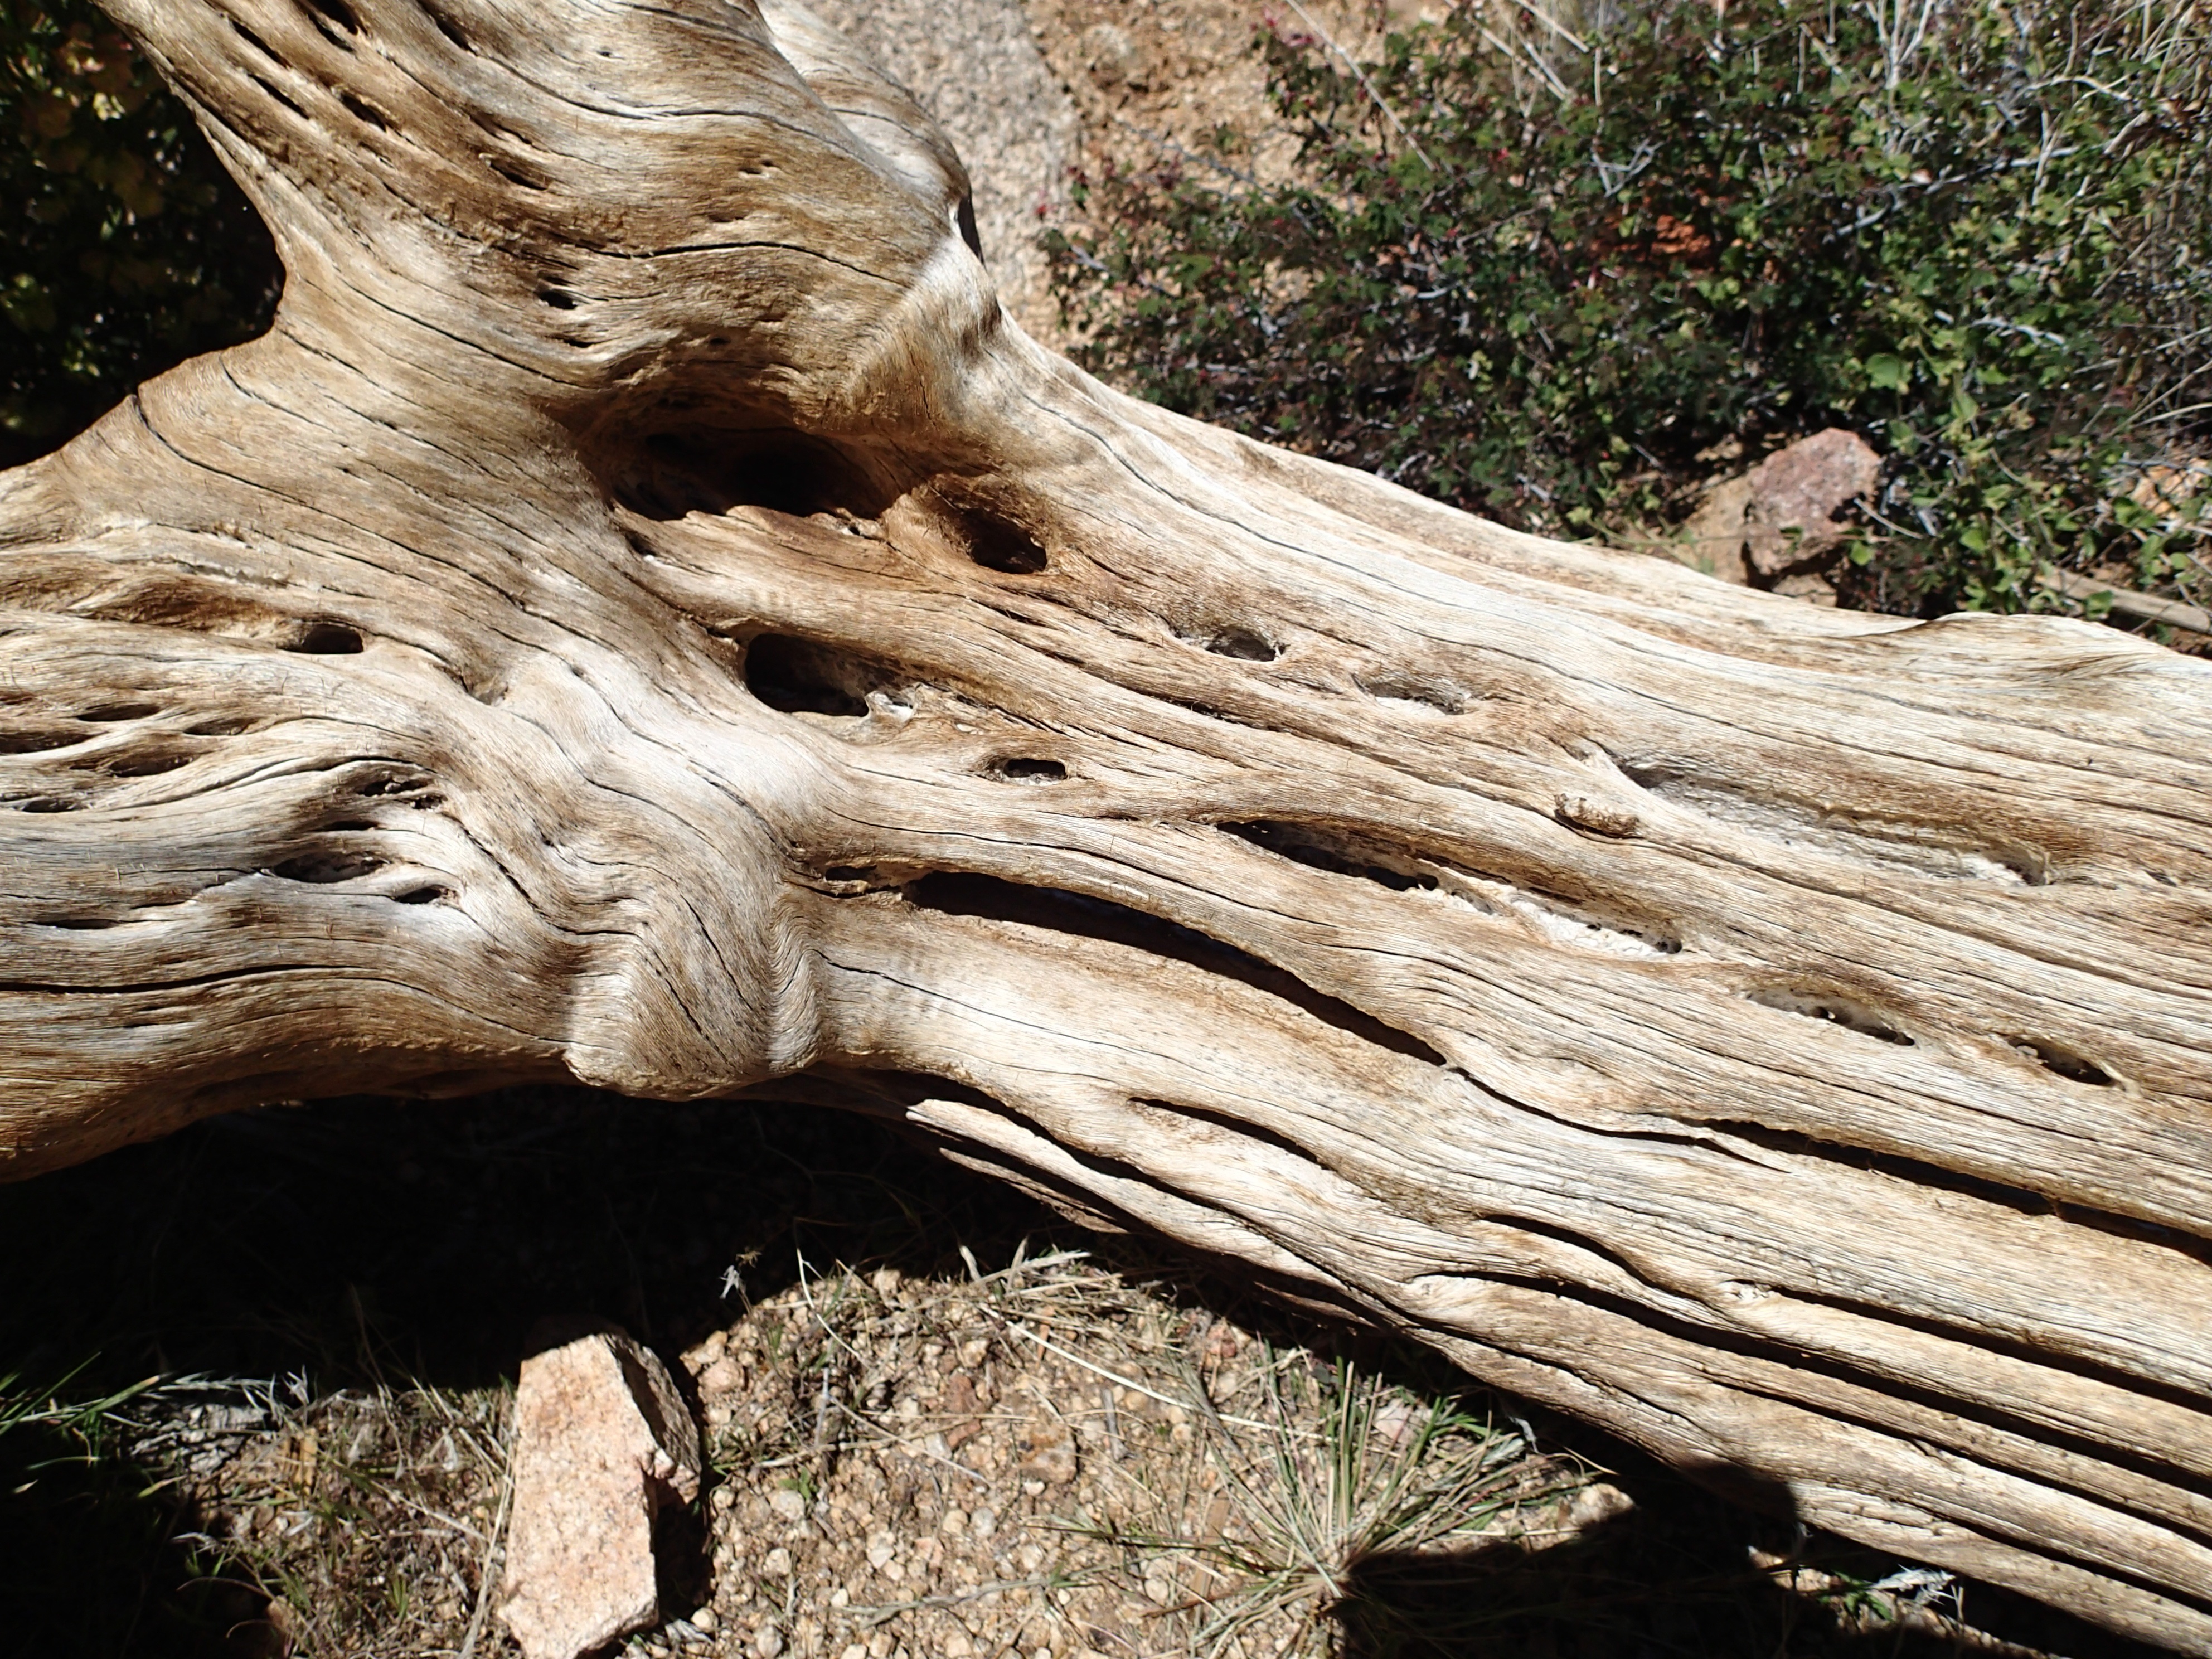
driftwood, tree, branch, plant, wood, trunk, formation, hike, botany, root, woodland, tree stump, ballantine, woody plant